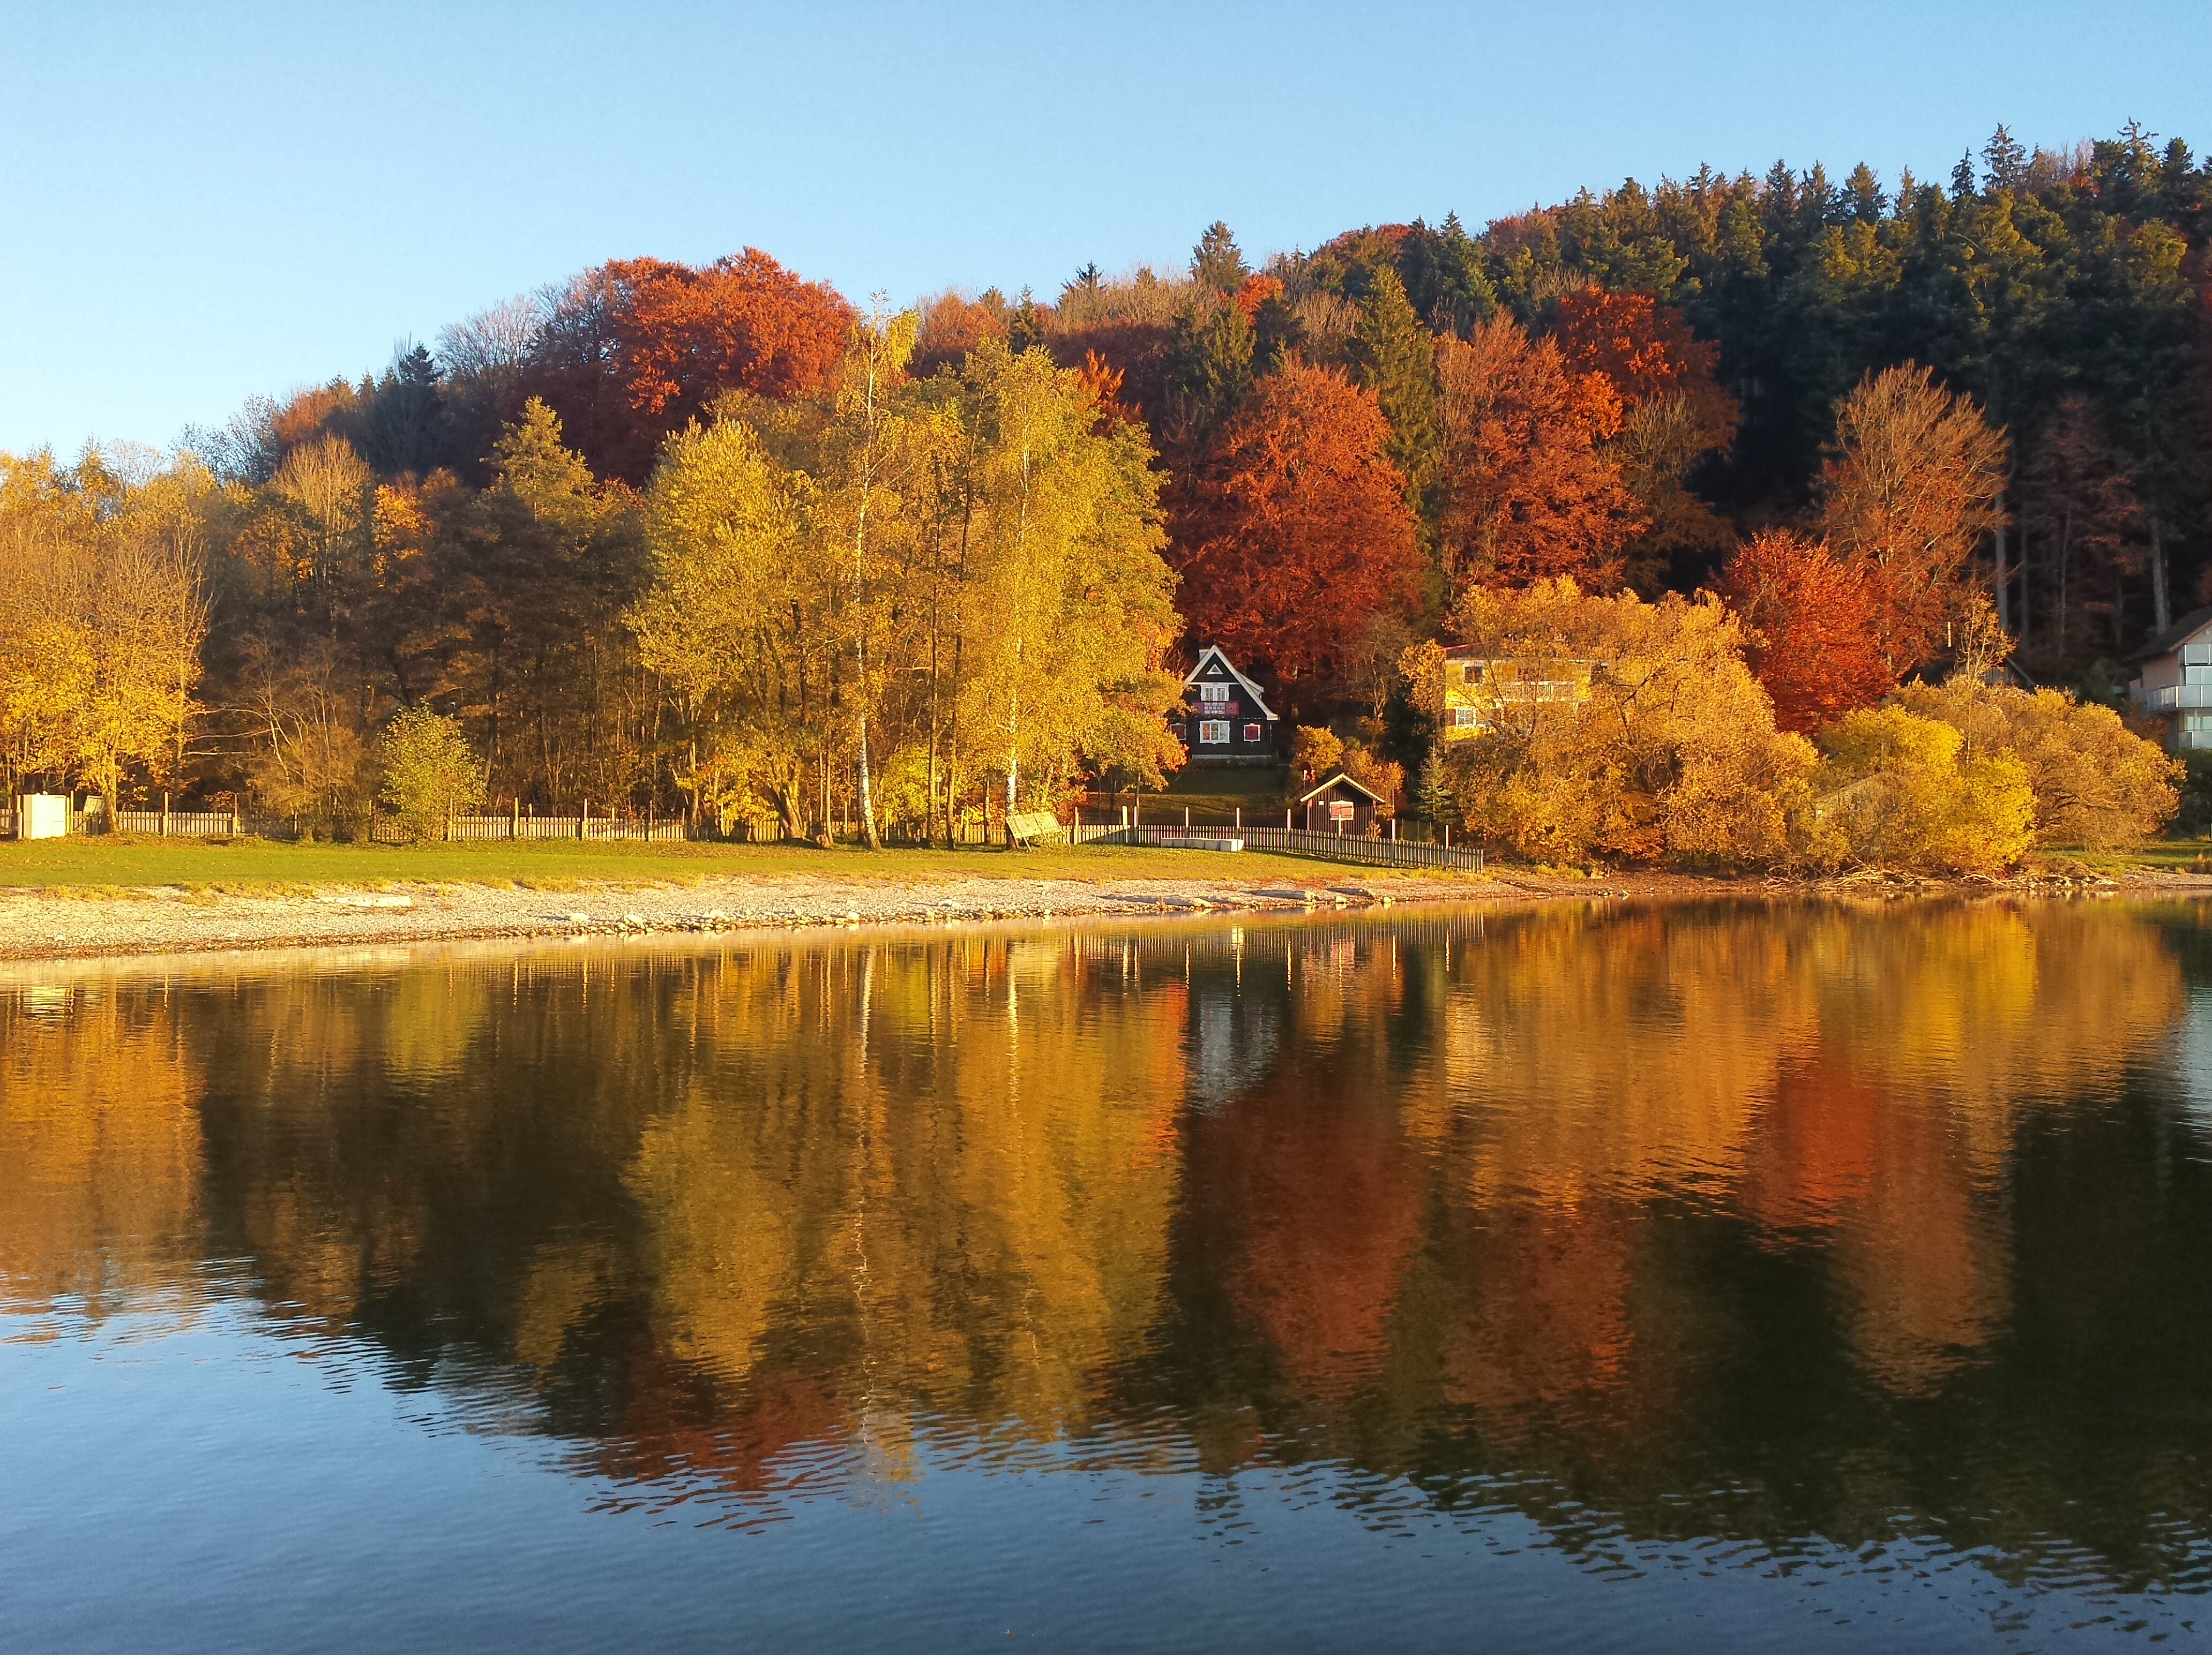
landscape, tree, nature, wilderness, morning, leaf, flower, lake, river, pond, reflection, autumn, season, woody plant